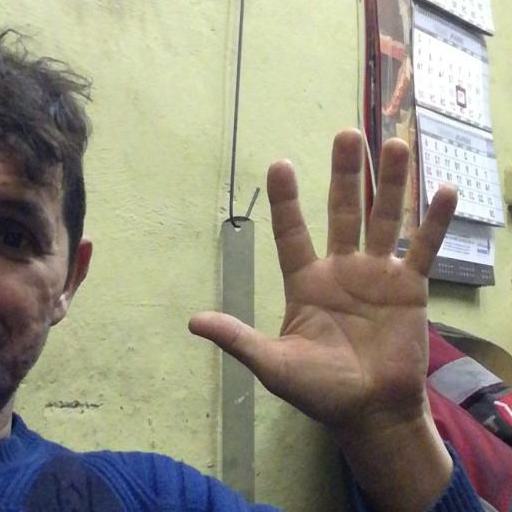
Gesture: palm